Wood River Center Grange No. 87

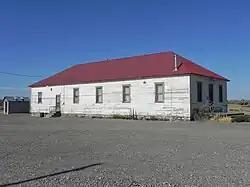

Wood River Center Grange No. 87, also known as Wood River Grange, in or near Shoshone, Idaho, was built in 1914. It was the center of social activity in its area of rural Lincoln County, Idaho.